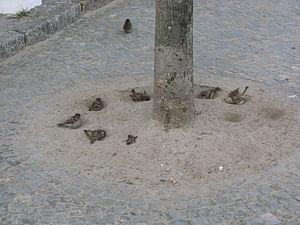
Un bain de poussière ou de sable est un acte pratiqué par certains animaux, durant lequel ils se roulent et se frottent dans de la poussière, du sable ou de la terre sèche. Ceci peut servir à nettoyer leur peau, fourrure ou plumage, à se débarrasser de parasites, à éliminer l'excédent de sébum ou encore à se sécher.